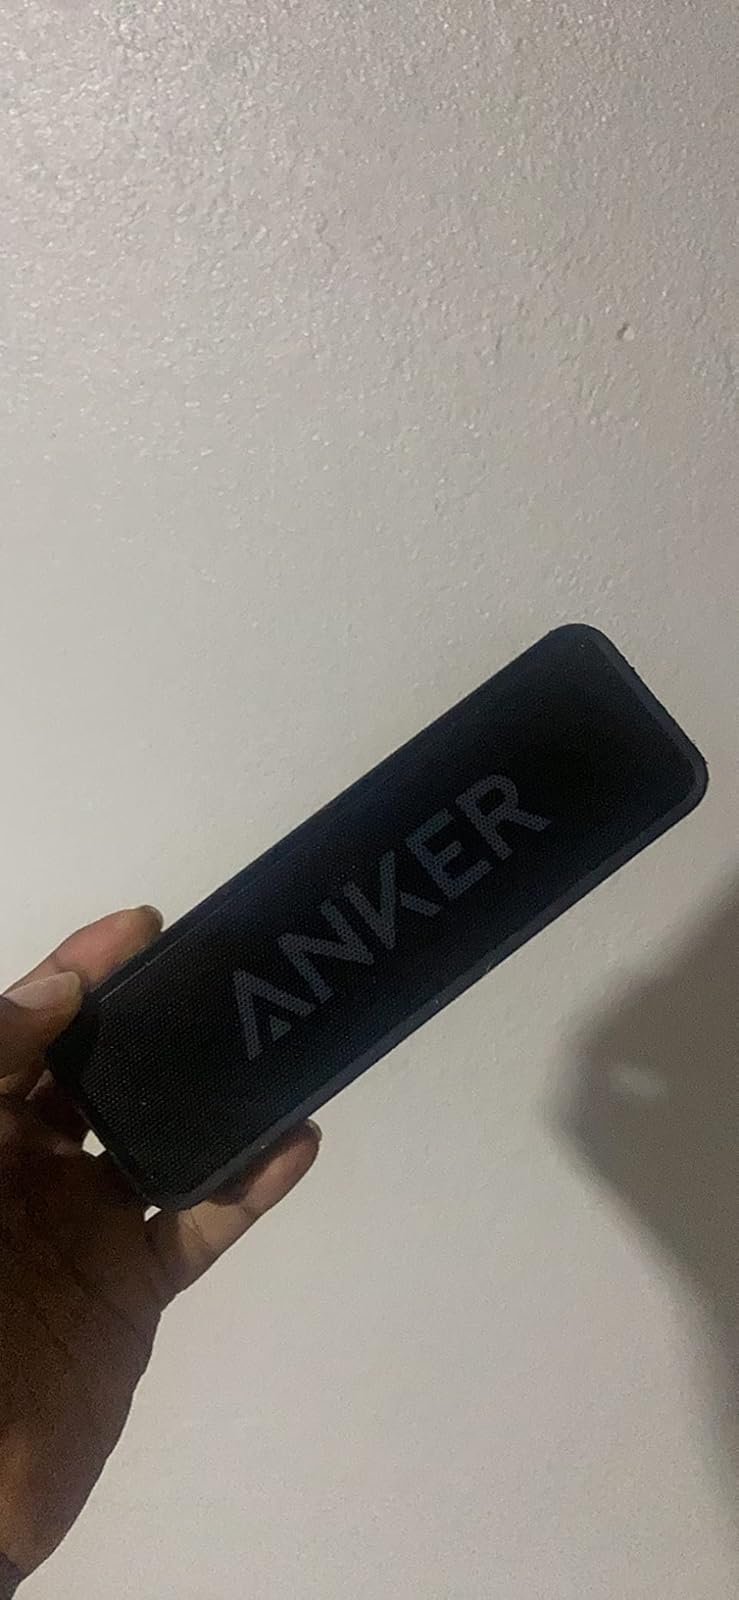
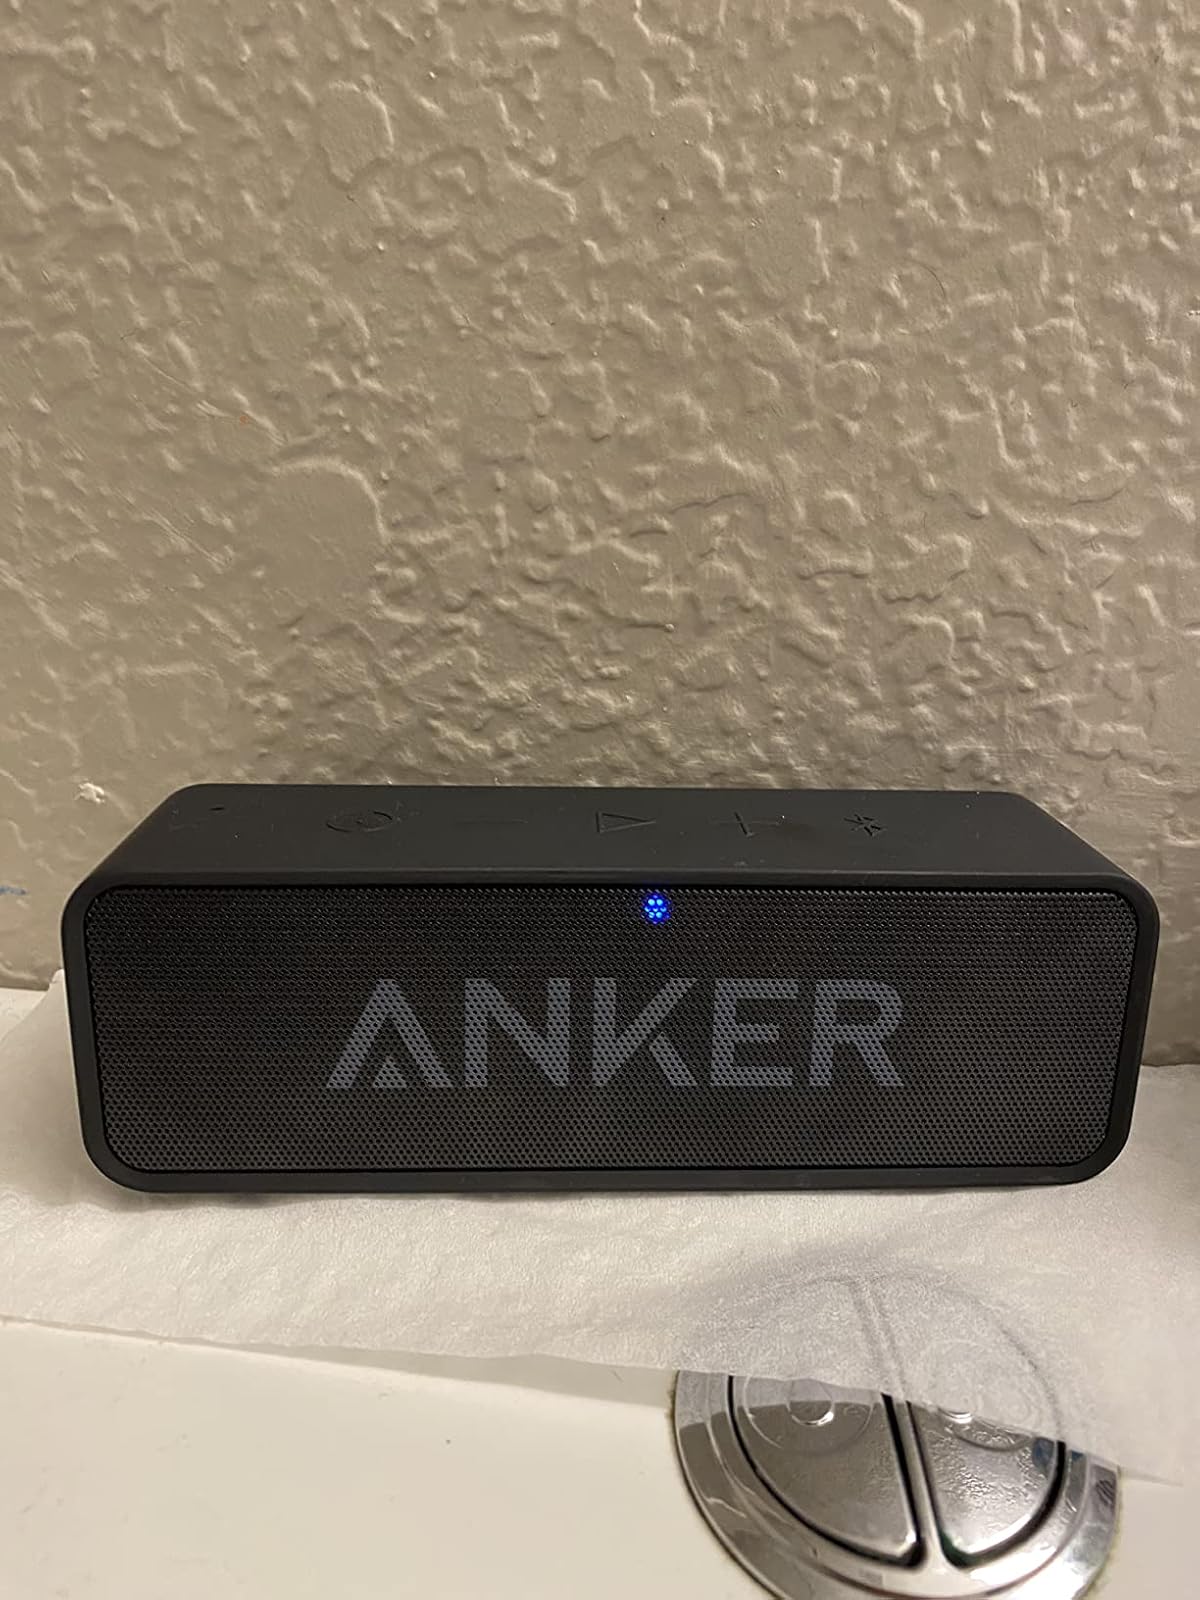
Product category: speaker
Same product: yes